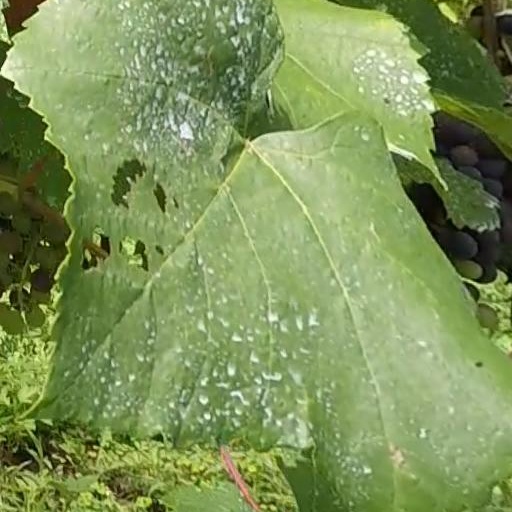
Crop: grape